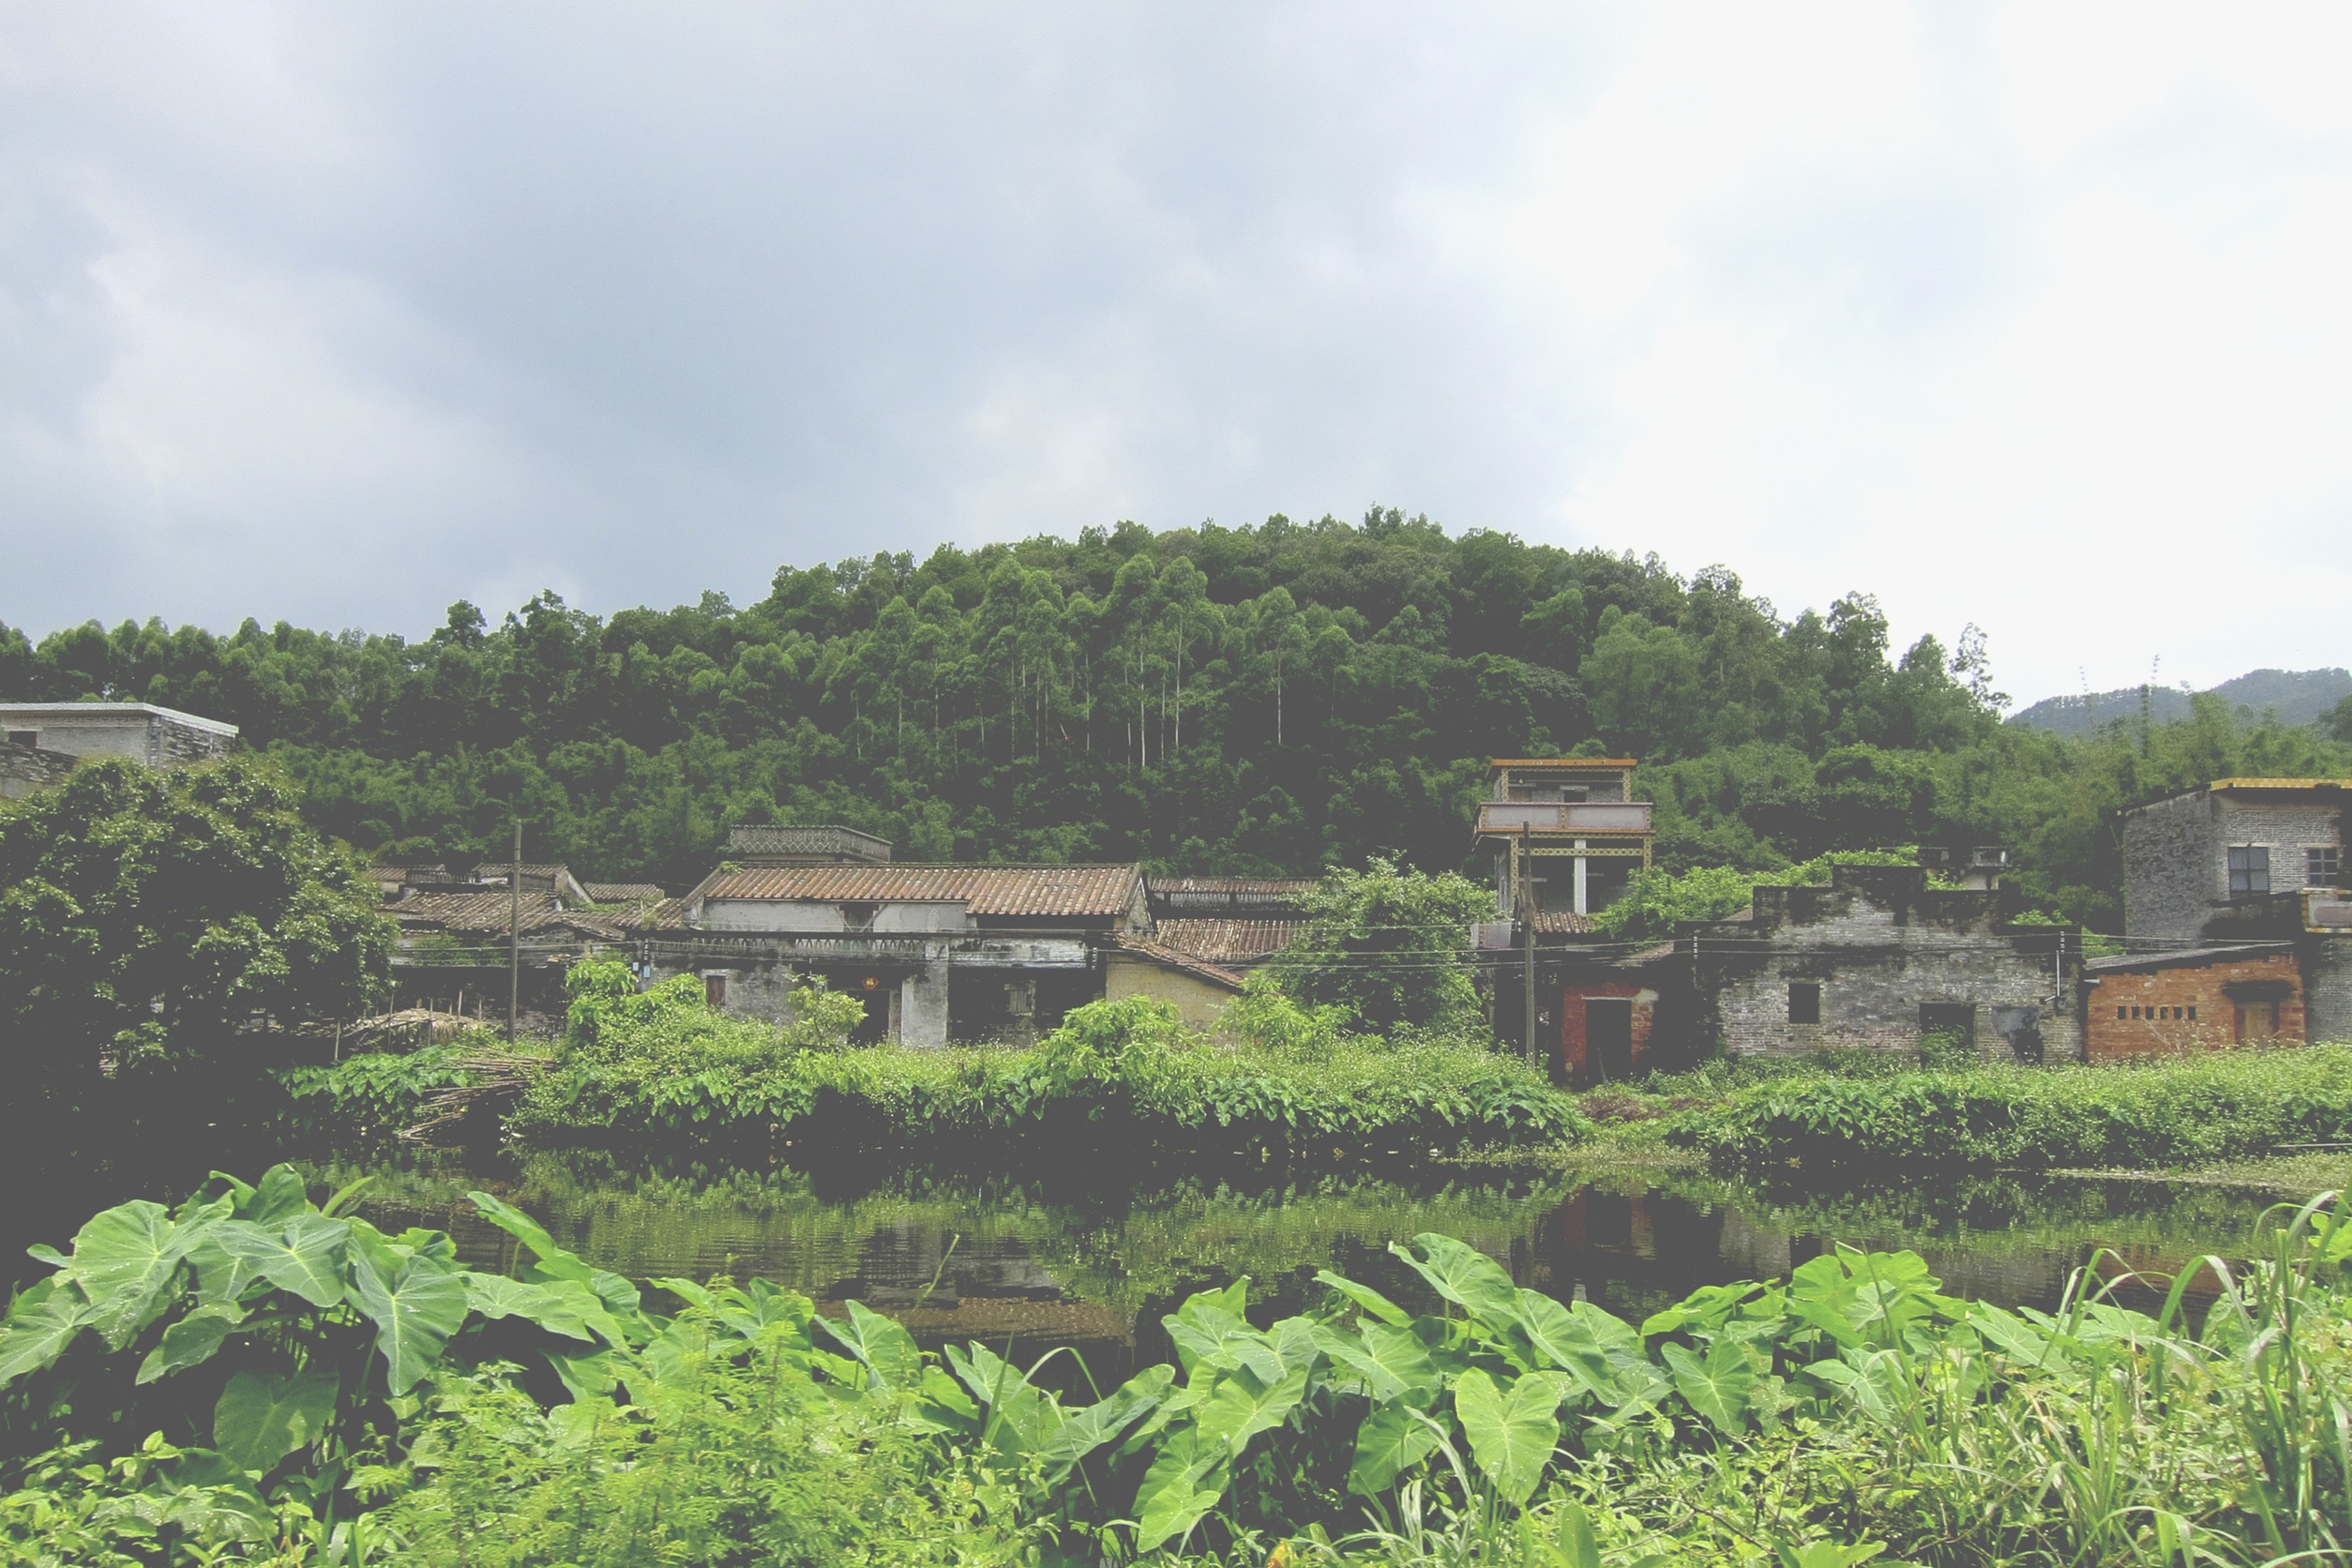
water, forest, field, farm, hill, river, village, green, jungle, tropical, agriculture, trees, leaves, ruins, houses, plantation, rural area, paddy field, human settlement